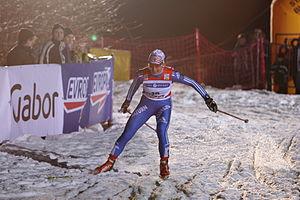
Valentina Novikova, née le 5 janvier 1984, est une fondeuse russe active depuis 2002.